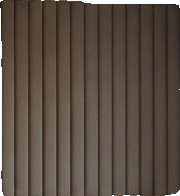
Surface category: wall